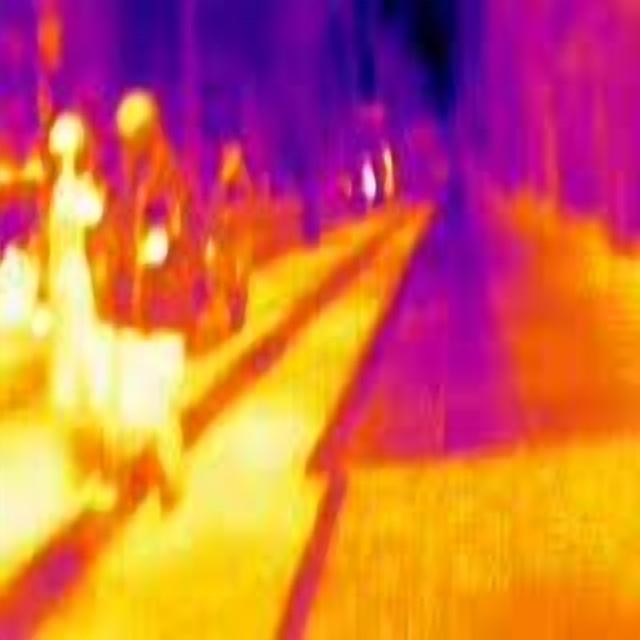
Detected objects:
label: person
label: person
label: person